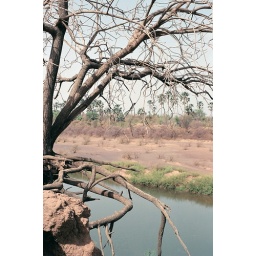
tree hanging over river basin